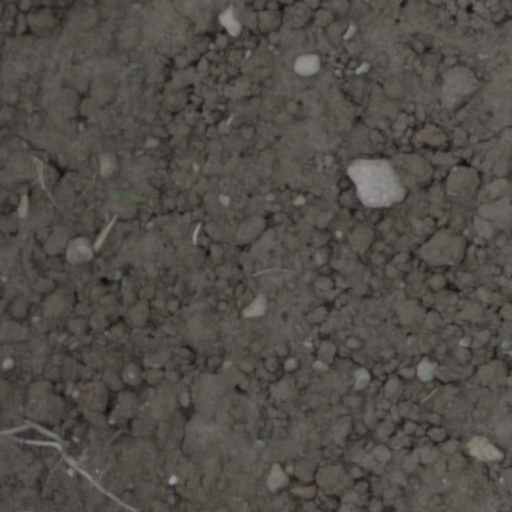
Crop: wheat